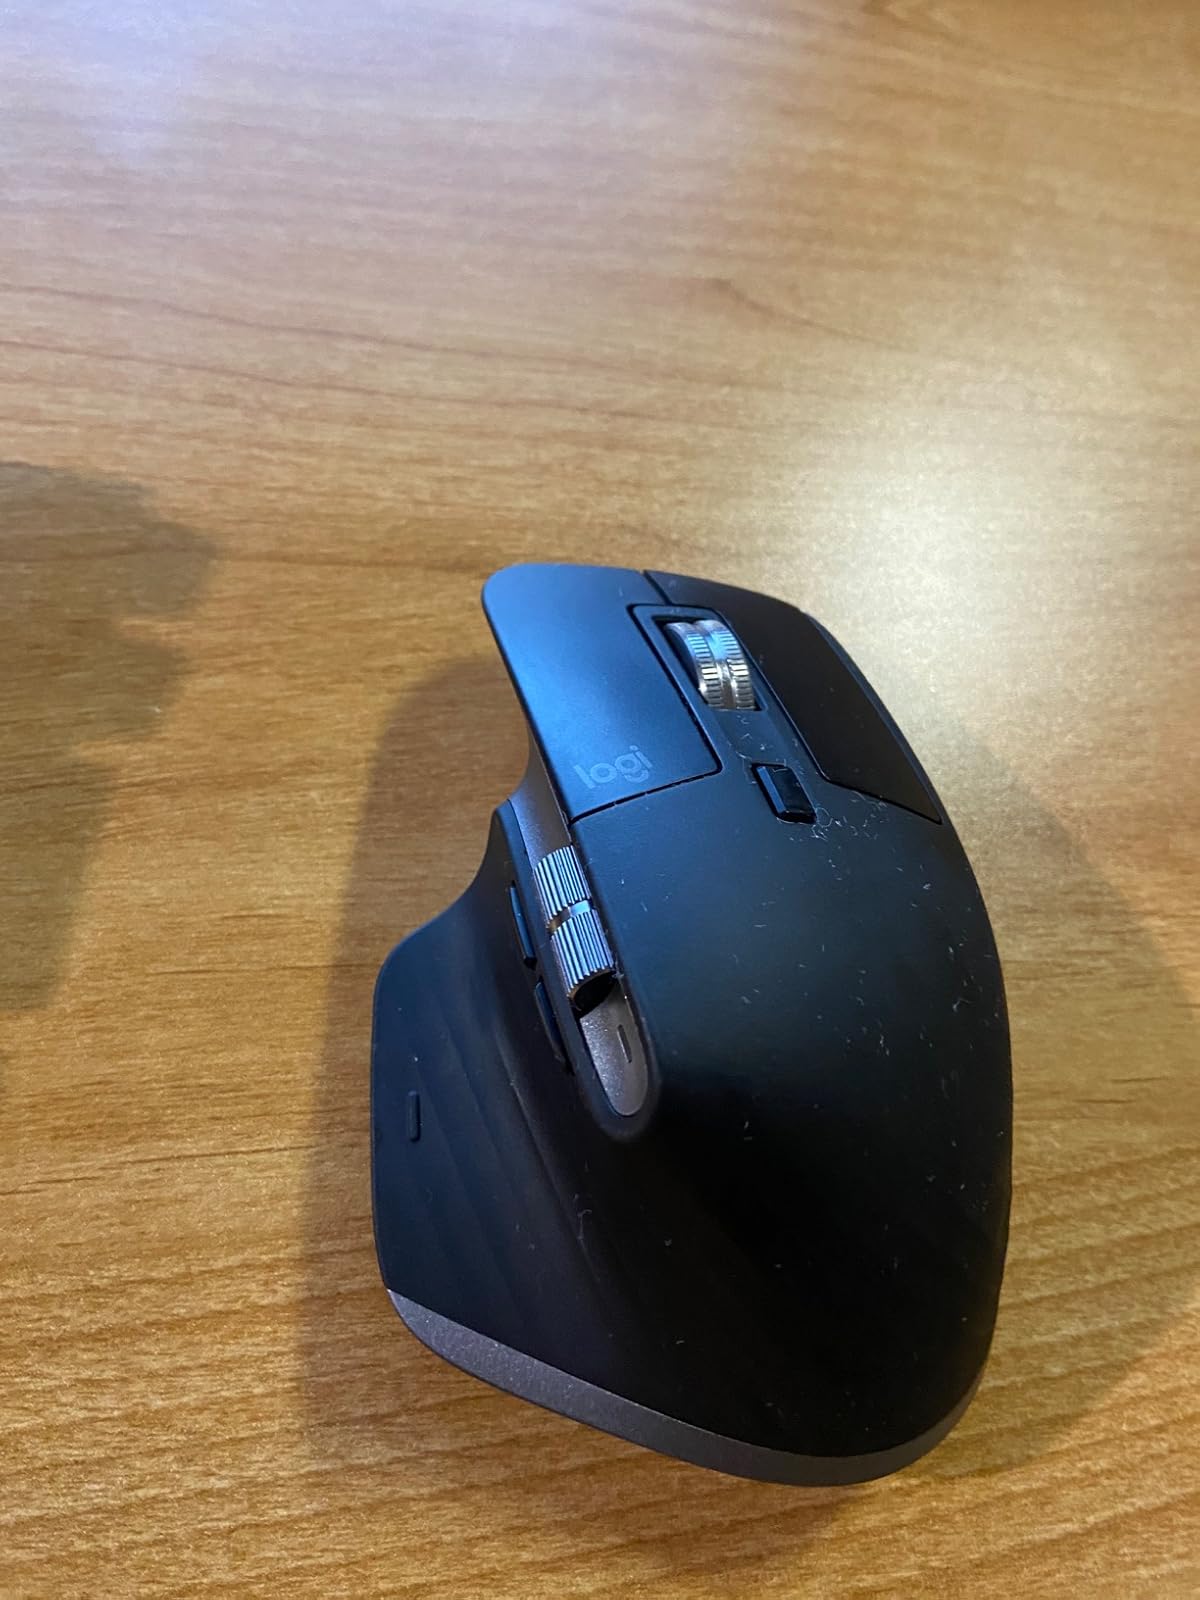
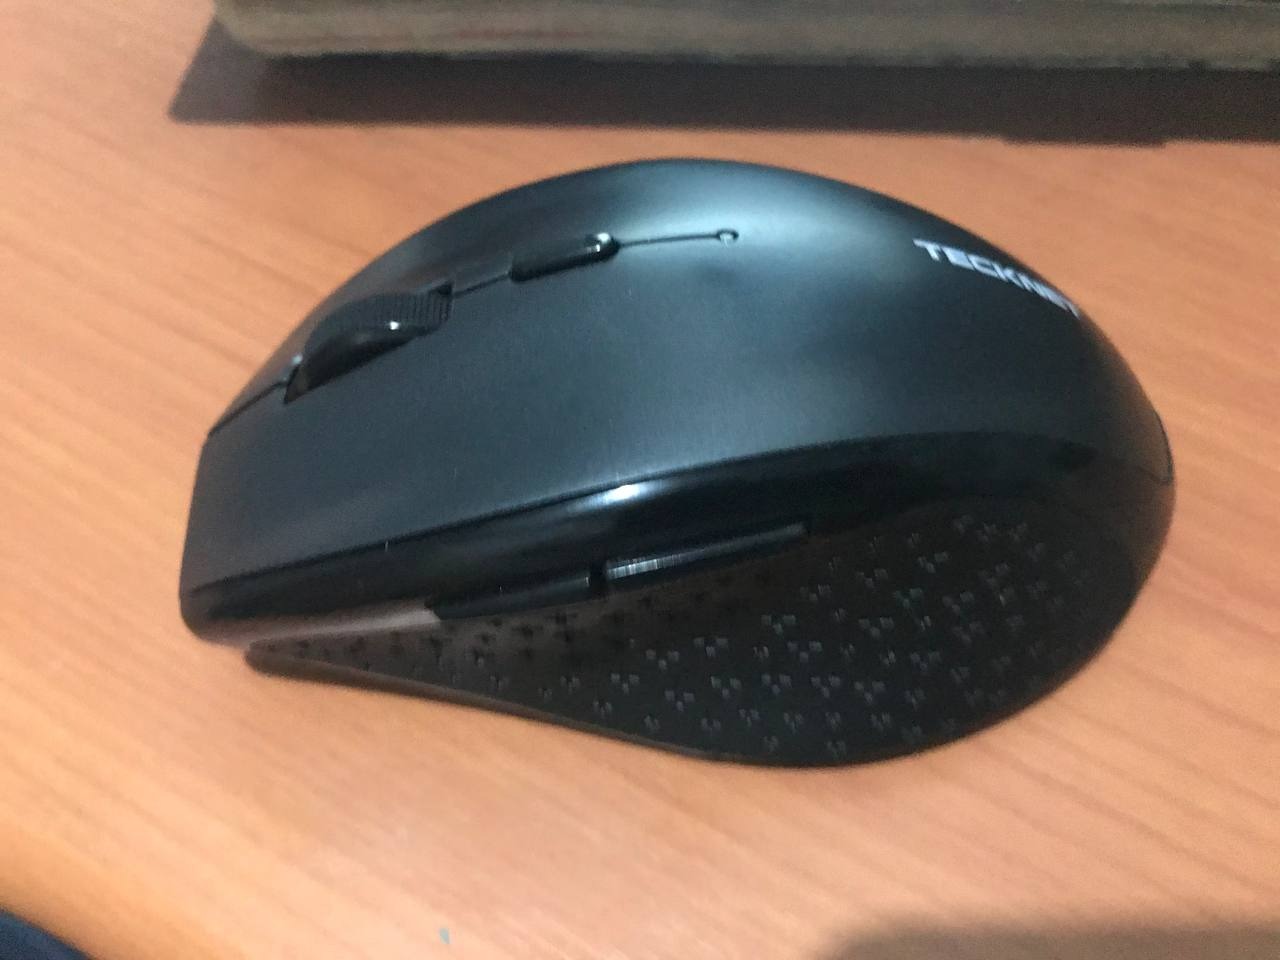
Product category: mouse
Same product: no